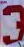
Number: 3